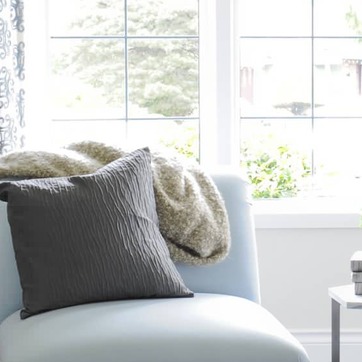
Material: fabric